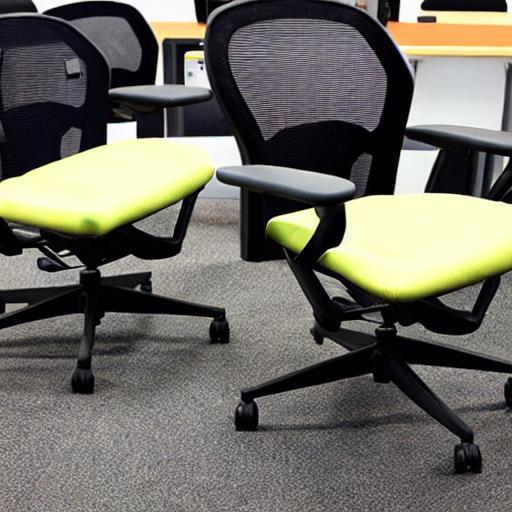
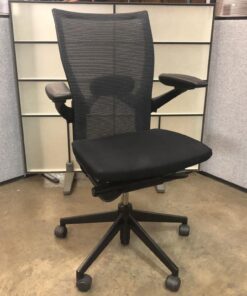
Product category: items_chair
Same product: no